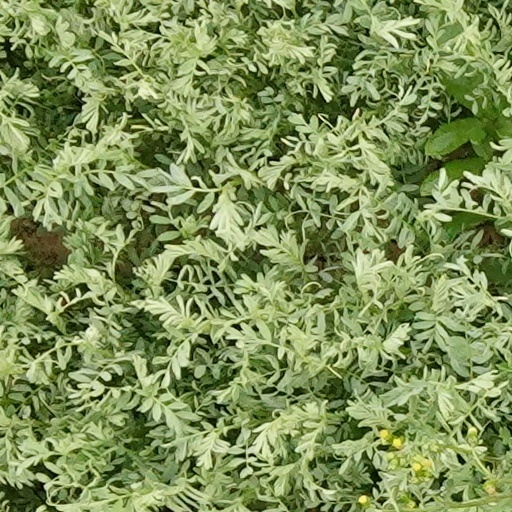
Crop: wheat